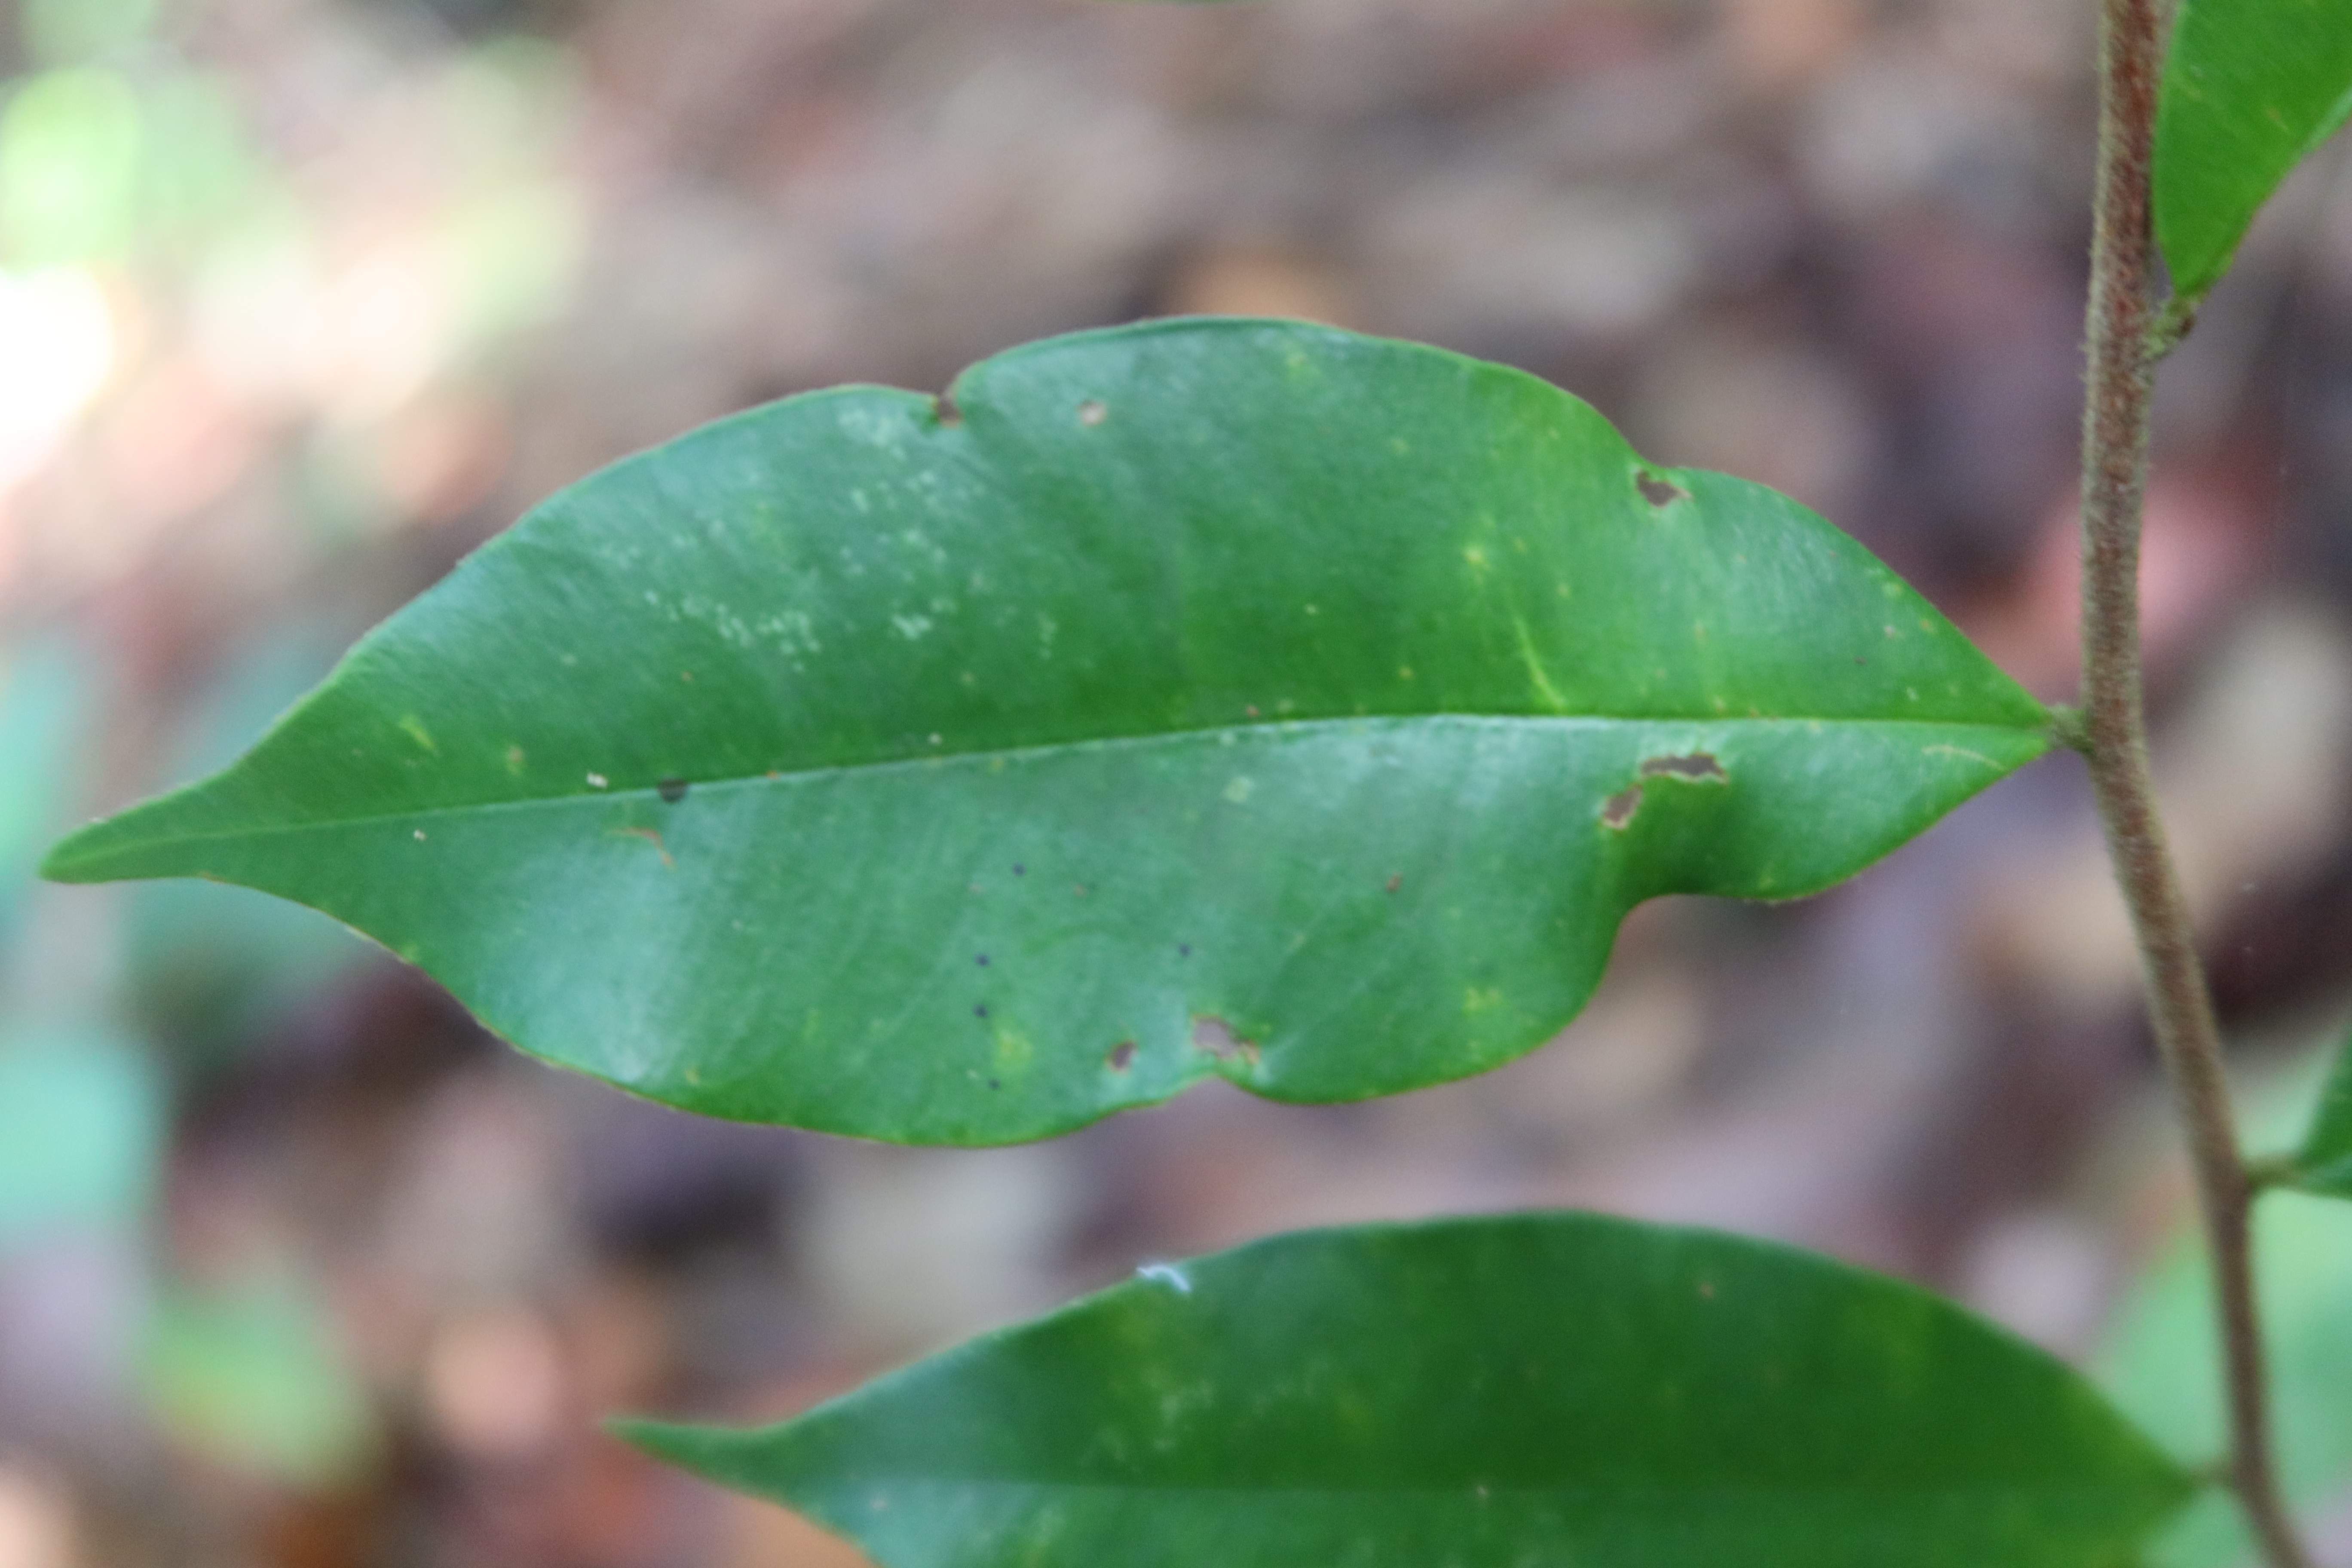
Label: Brown spots